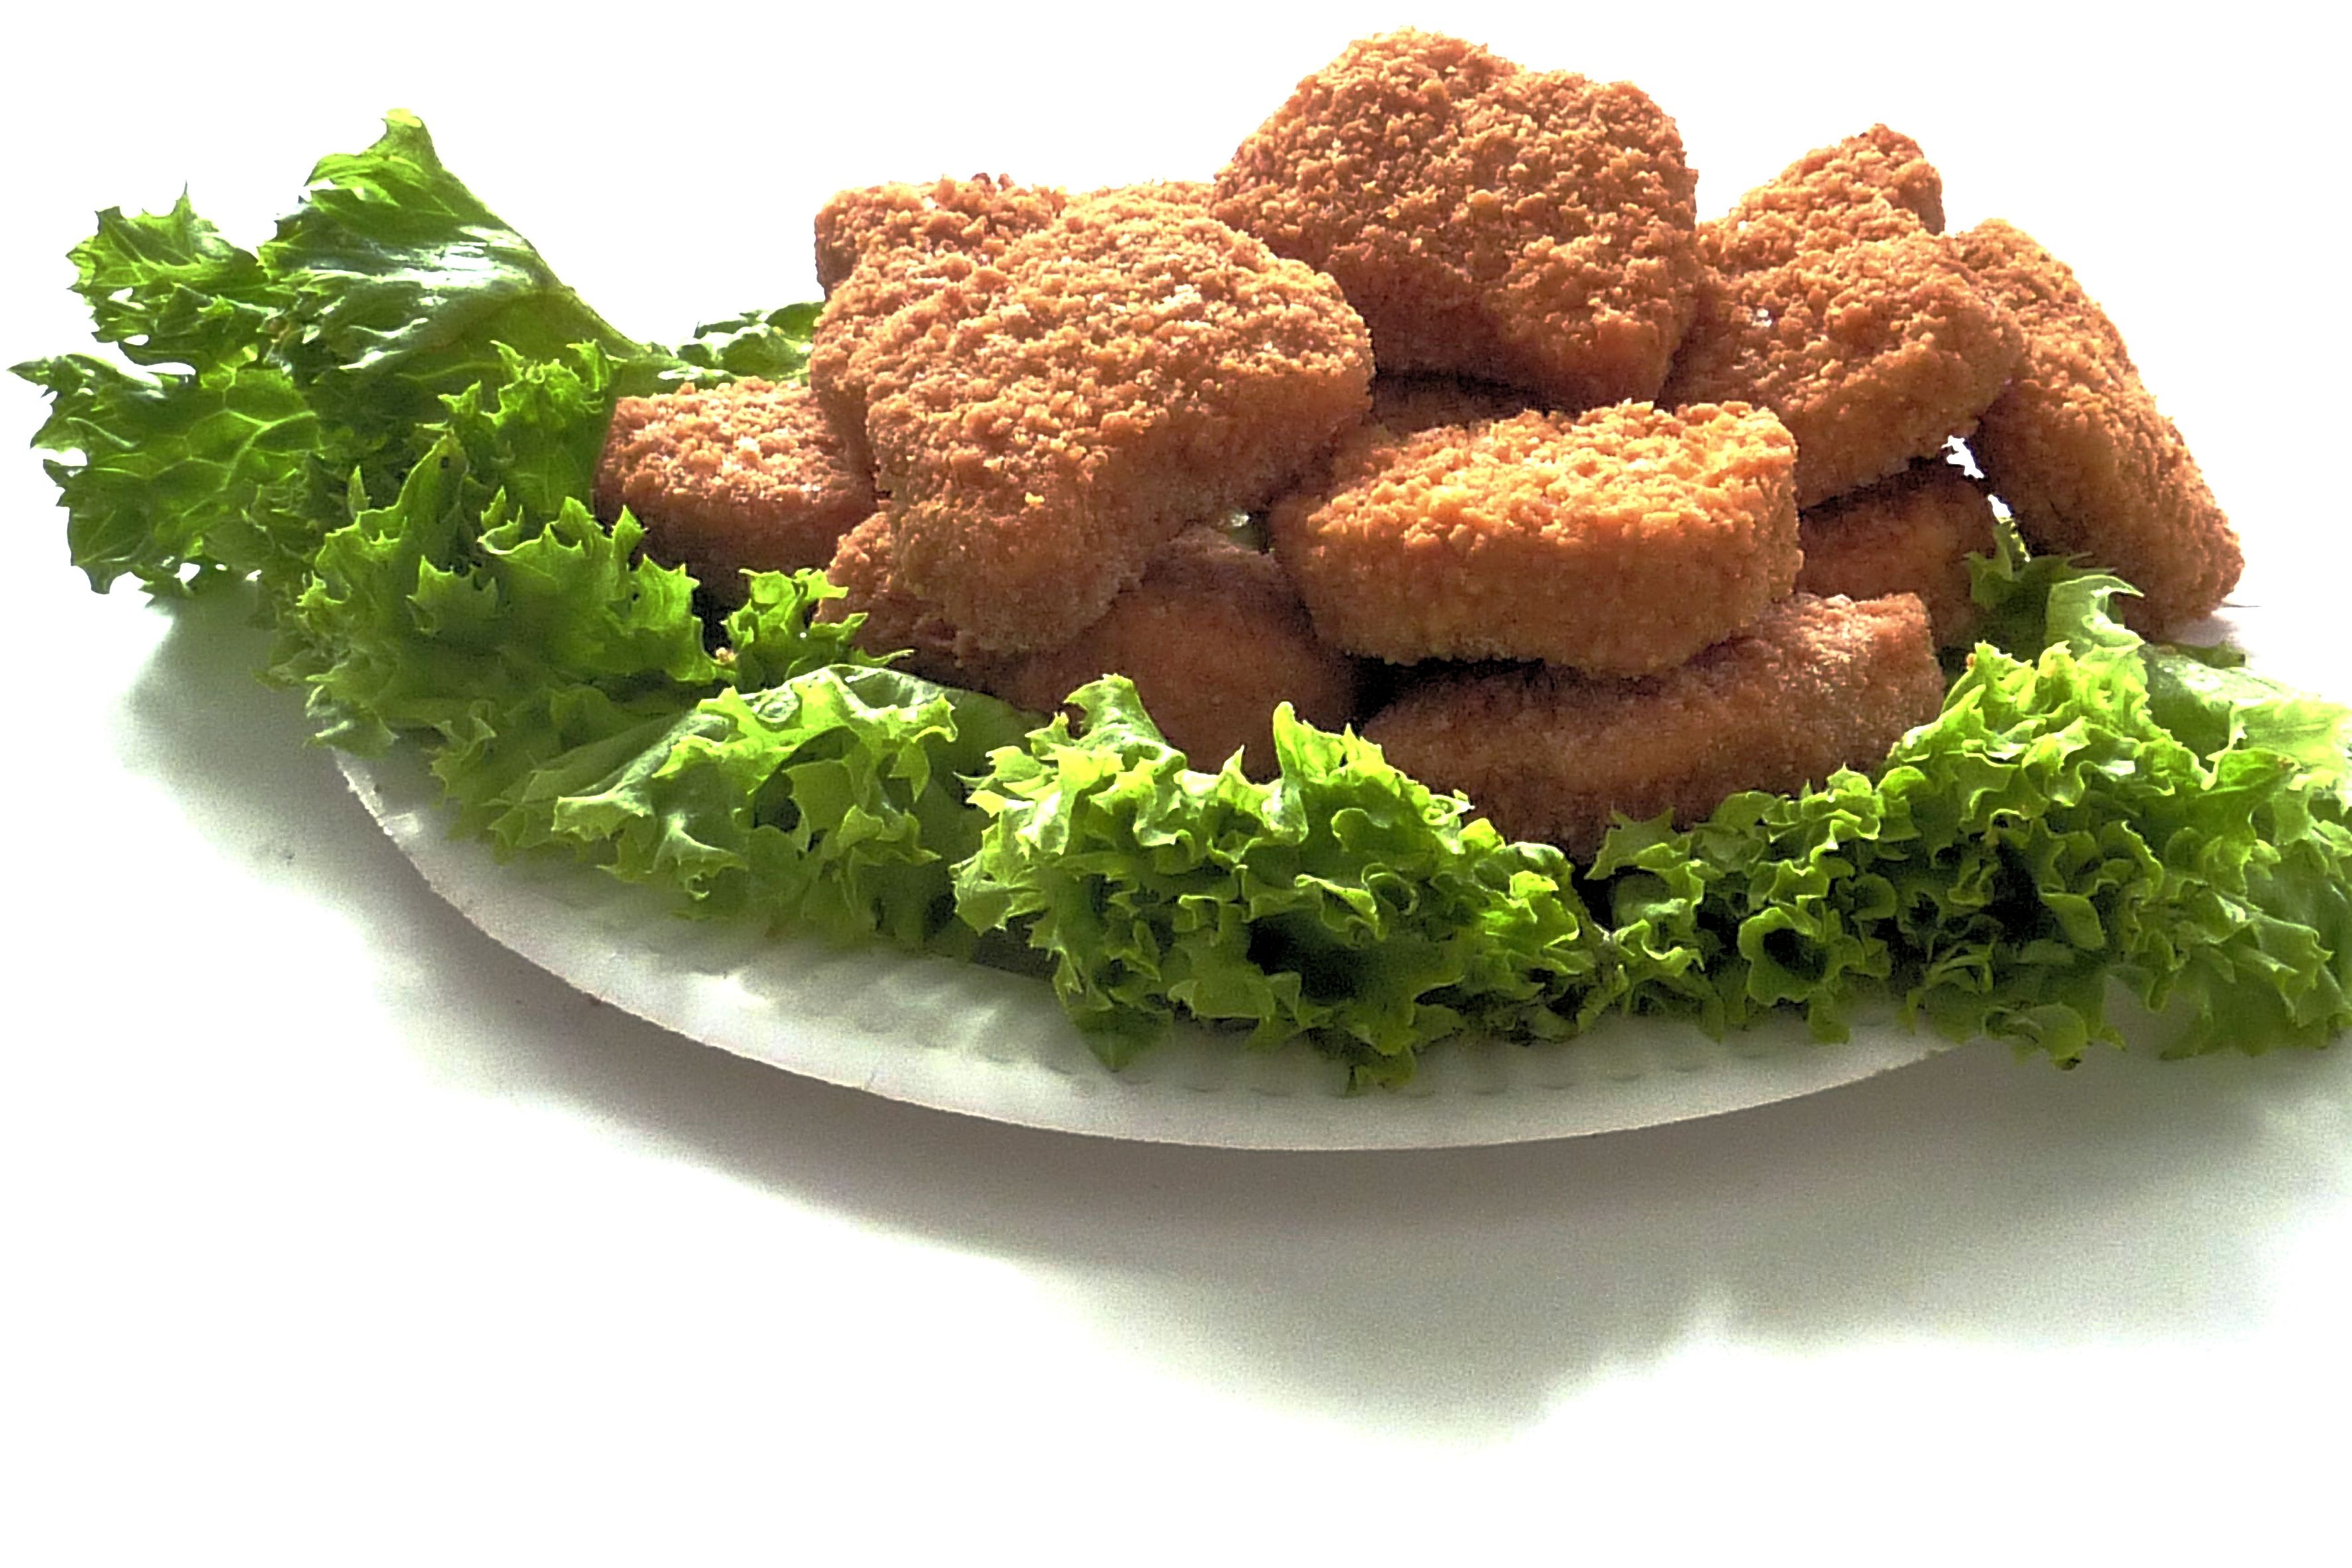
dish, food, produce, vegetable, seafood, fish, fast food, meat, cuisine, chicken, poultry, falafel, poultry meat, fried food, chicken nuggets